Oroville–Thermalito Complex

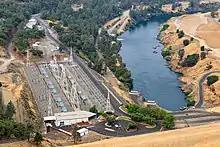
Edward Hyatt Powerplant at Oroville Dam on August 15, 2021. In early August 2021, the hydroelectric power plant was temporarily shut down due to low water levels in Lake Oroville caused by the drought in California.

Located in rock in the left abutment near the axis of Oroville Dam, the Edward Hyatt Powerplant is an underground, hydroelectric, pumping–generating facility. Construction of the plant began in and was completed in .